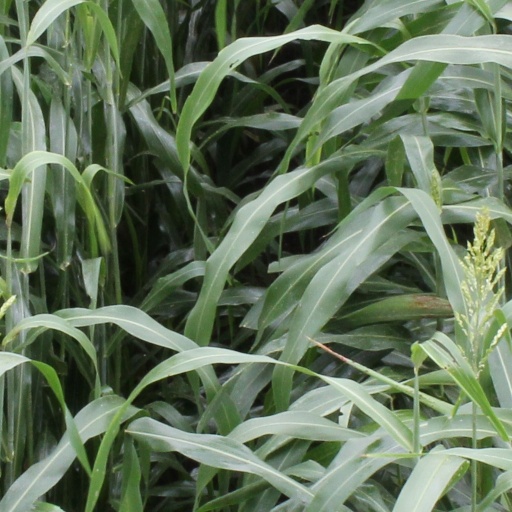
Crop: sorghum